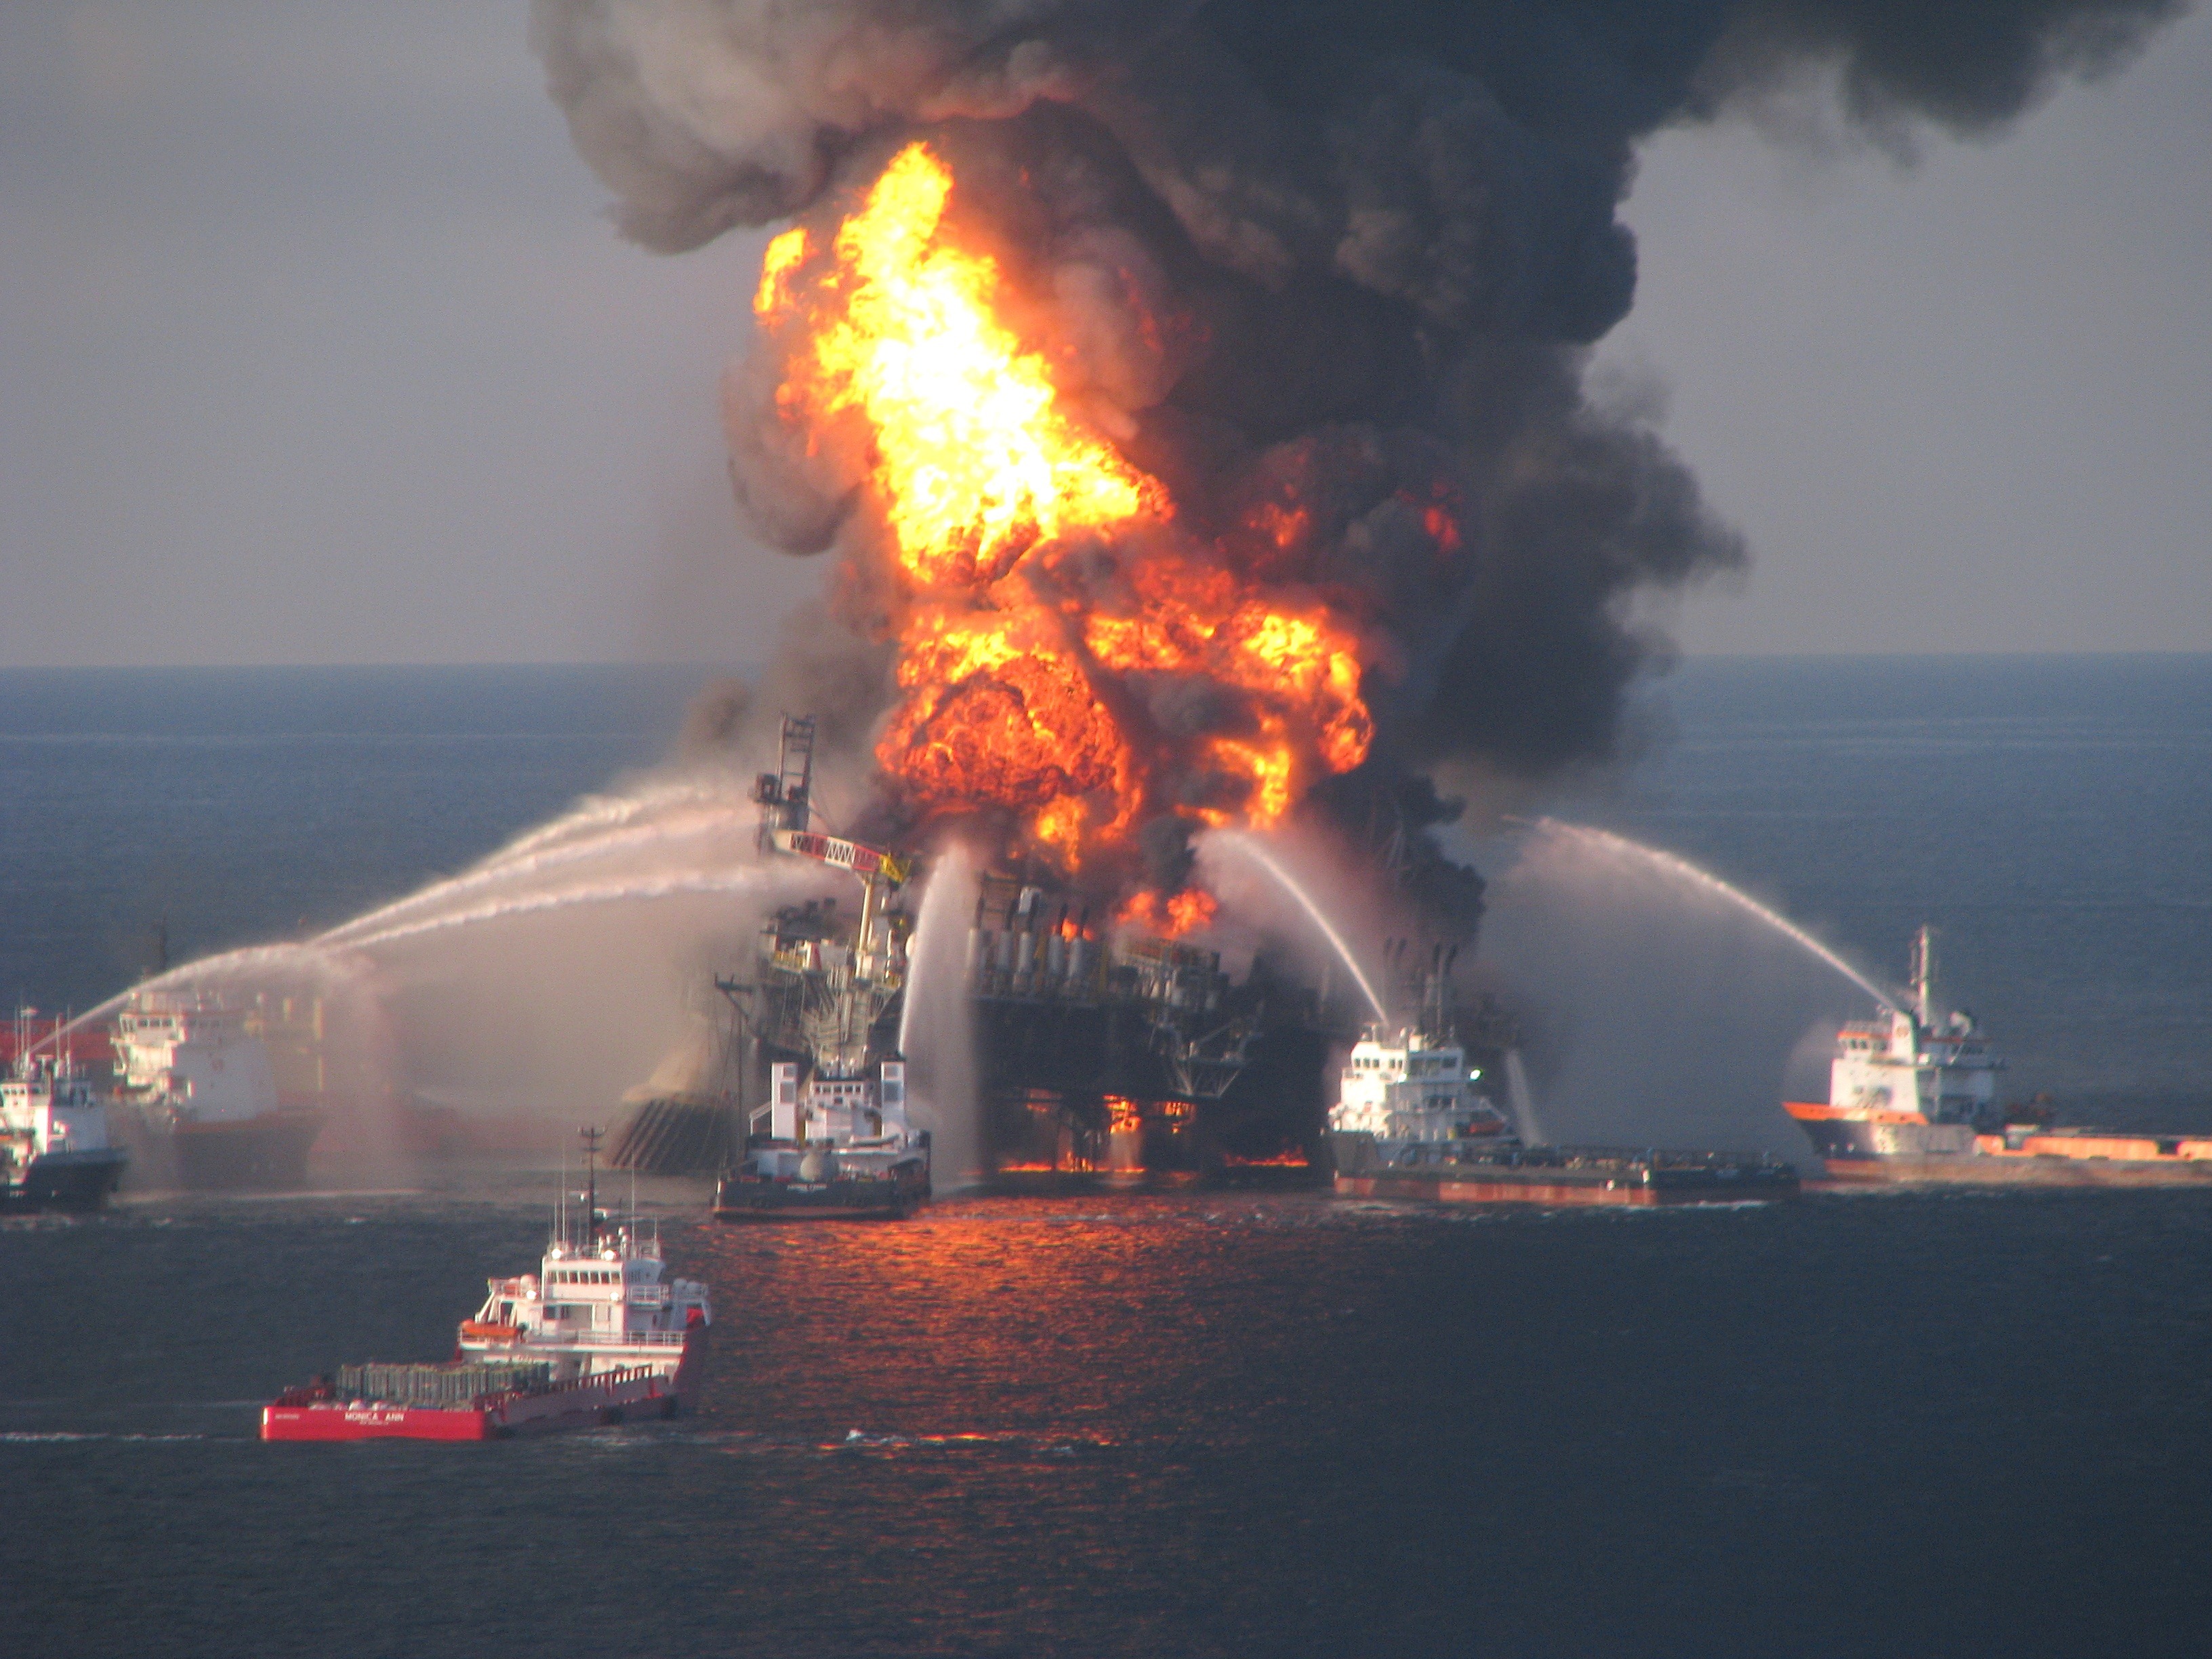
sea, water, ocean, vehicle, fire, bonfire, explosion, flaming, boats, ships, flames, coast guard, atmosphere of earth, geological phenomenon, gas flare, fireboats, putting out